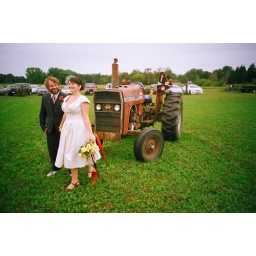
down home weddin' shot by eric brown